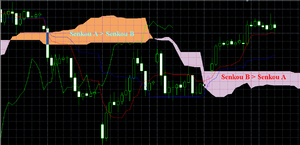
Méthode de Traçage du Senkou Span (Ichimoku Kinko Hyo)